Bassira Touré

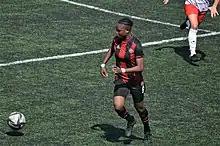
Bassira Touré of Fatih Karagümrük in the 2021-22 Turkish Women's Football Super League play-offs.

Touré returned to Turkey again and joined the newly established Istanbul clubFatih Karagümrük to play 2021-22 Turkcell Women's Super League.